The Ecstasy Business

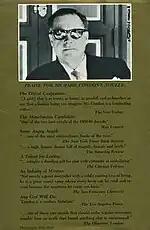
The back cover of the first edition, with a portrait of Richard Condon

The first of two "New York Times" reviews called it a "fictional amusement park", beginning its review by: